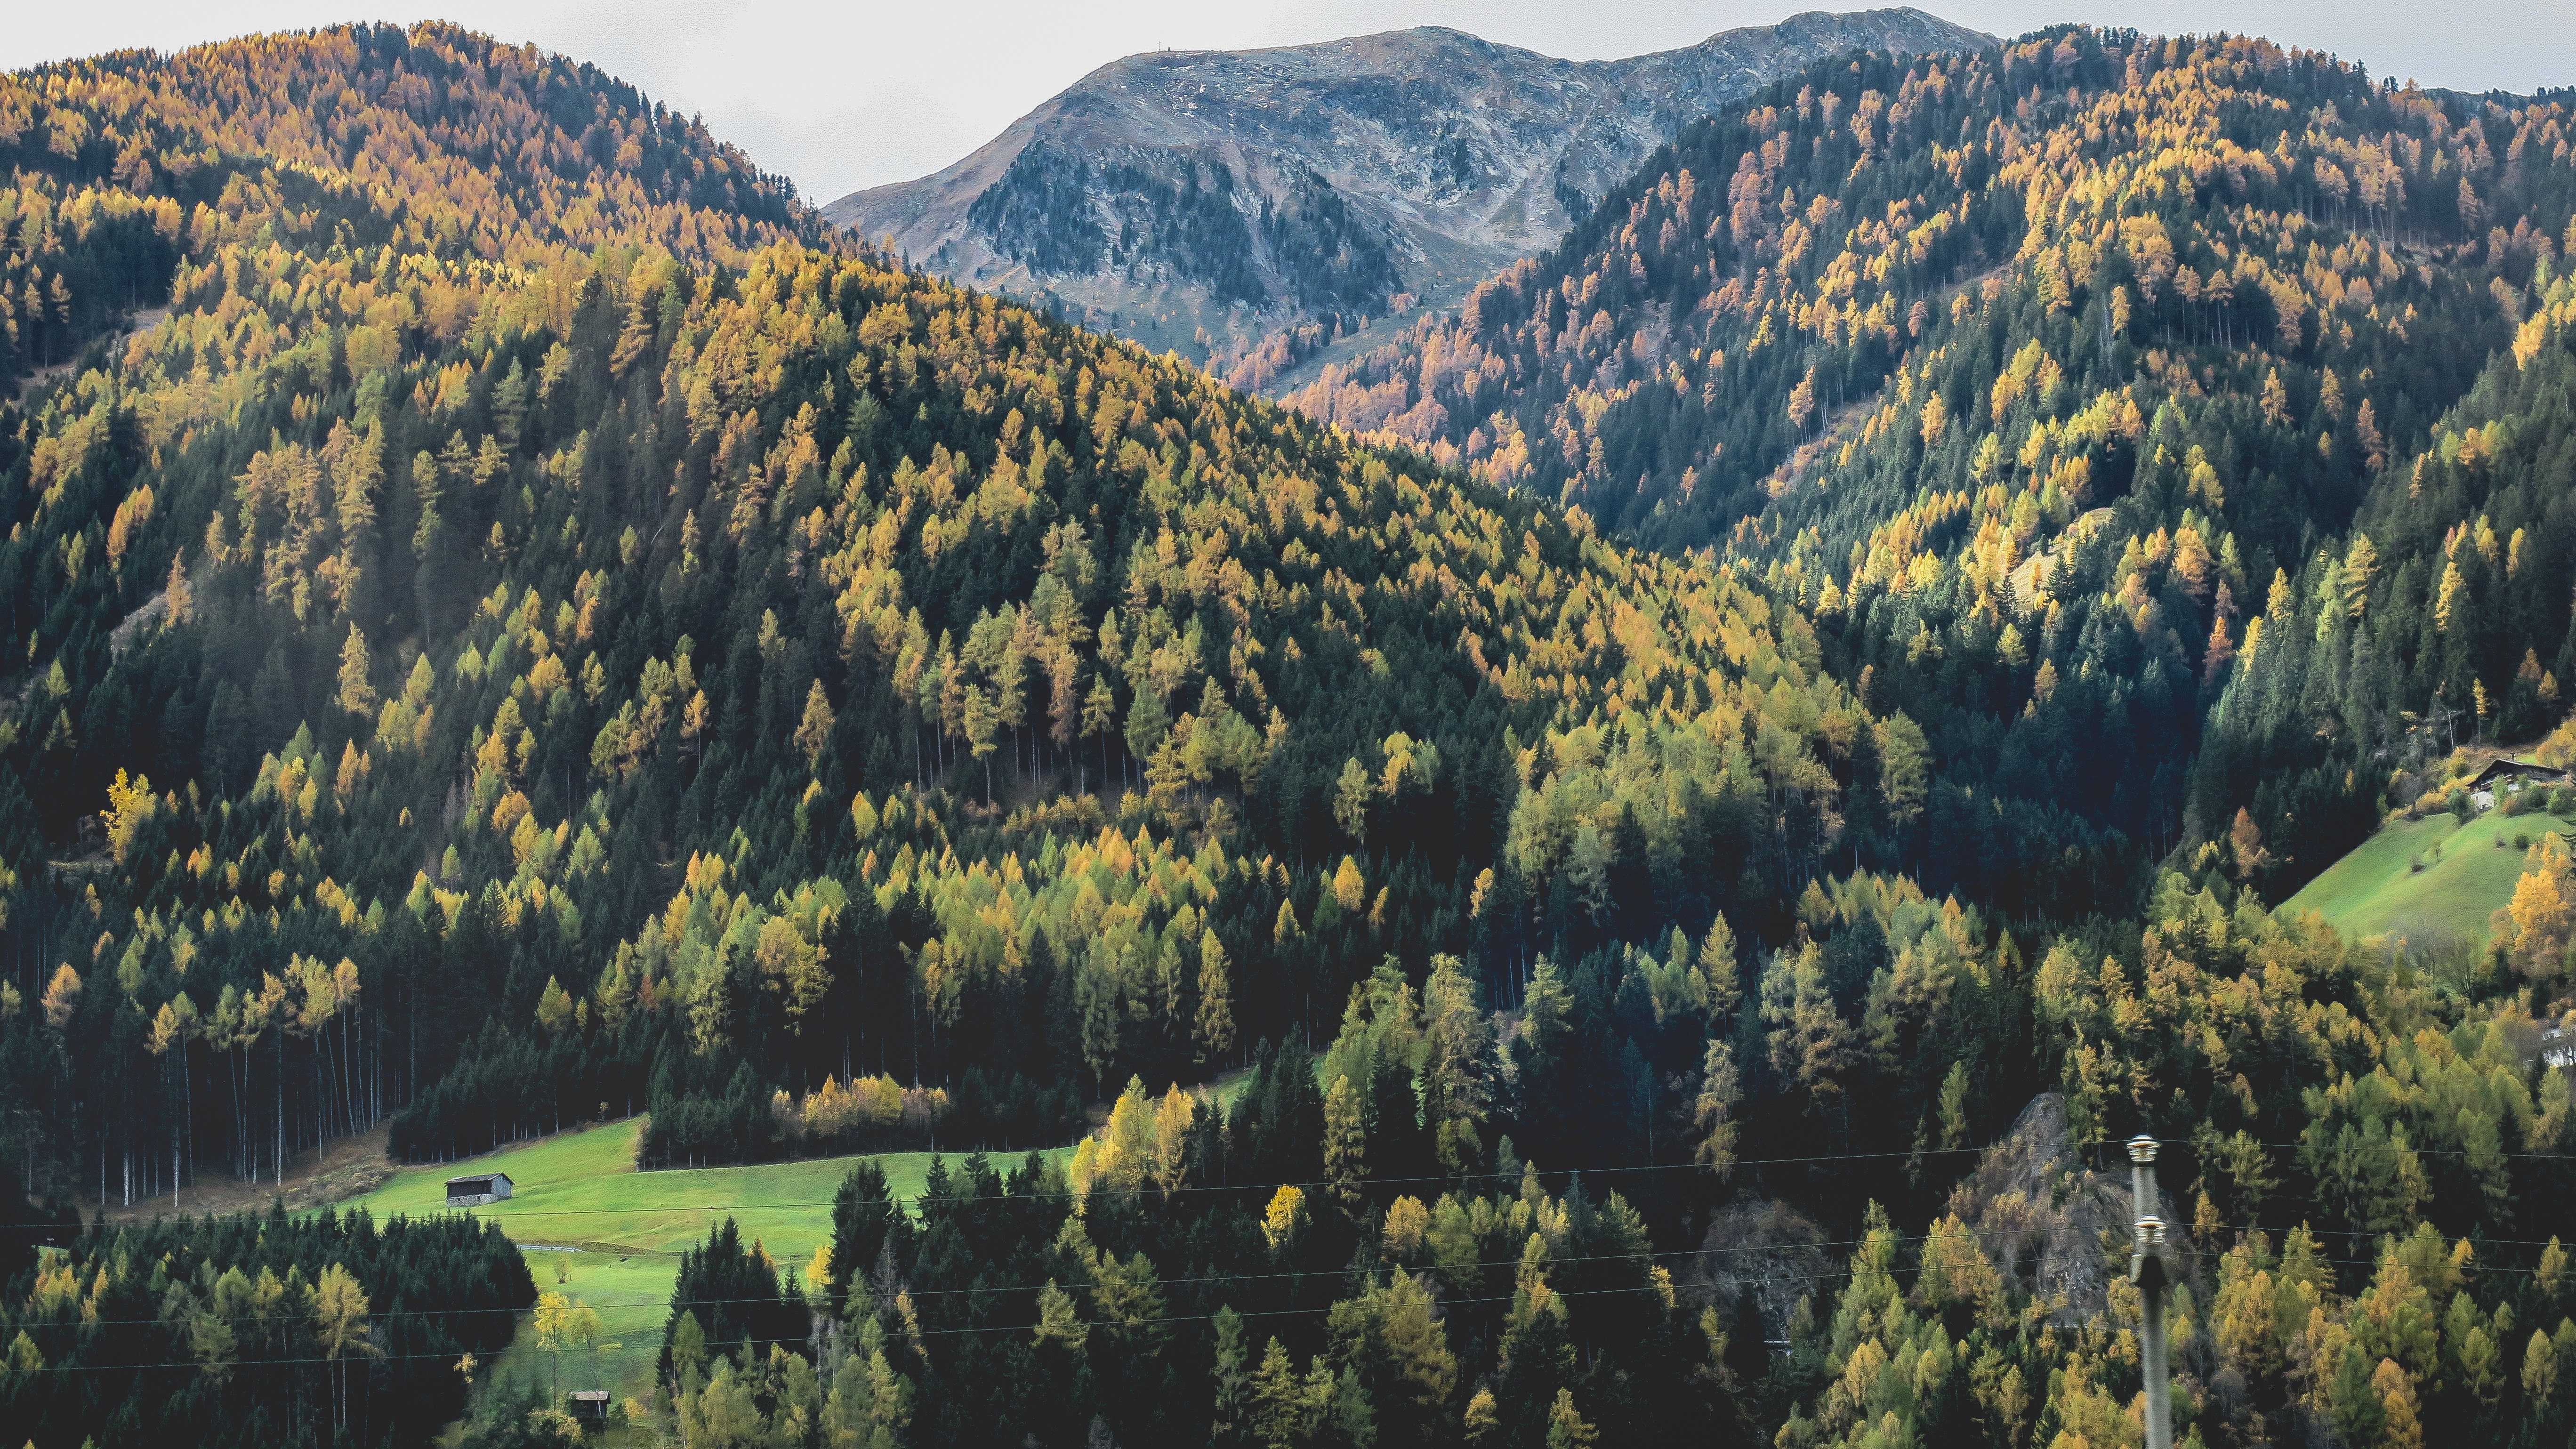
landscape, tree, forest, grass, wilderness, mountain, hill, lake, valley, mountain range, autumn, terrain, national park, ridge, alps, plateau, ecosystem, landform, geographical feature, mountainous landforms